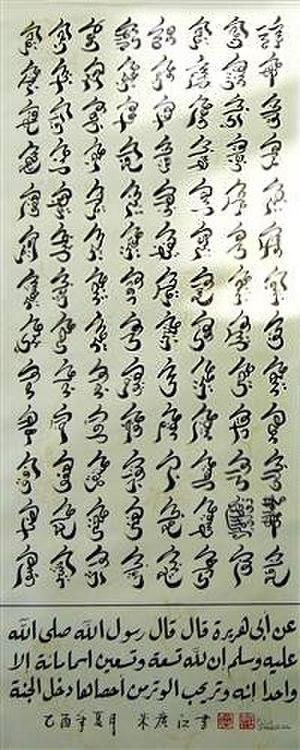
Le sini est un type de calligraphie destiné aux adaptations de l'alphabet arabe en Chine. Cela pourrait désigner tous les styles utilisés par les chinois musulmans ; mais en pratique cela désigne le style gras ressemblant à la calligraphie chinoise écrite avec du crin de chevaux. Le sini utilise souvent des motifs floraux ou abstraits qui ne contredisent pas l'enseignement traditionnel de l'islam.
L'islam en Chine, est riche de son passé et de son héritage. L'Histoire de l'islam en Chine est des plus anciennes, remontant aux alentours de 650, lorsque Sa`d ibn Abi Waqqas est envoyé comme représentant auprès de l'empereur Tang Gaozong, durant le règne du calife Othmân ibn Affân. Le nombre de musulmans en RPC est estimé entre 30 et 80 millions suivant les sources. L'État communiste commence par lutter contre toutes les religions pendant les années 1950, puis les interdits pendant la Révolution culturelle avant de graduellement mettre en place un système de liberté sous contrôle avec l'arrivée de Deng Xiaoping au pouvoir. L'islam est géré par l'Association Islamique de Chine, une association étatique à laquelle doit s'affilier tout musulman.